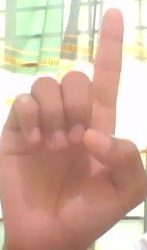
ASL sign: D